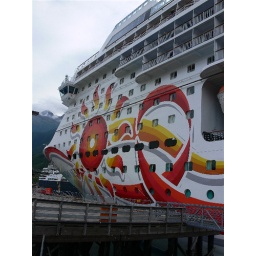
Very distinctive. Best looking ship in the harbor. Our balcony was two back from the bridge, deck 10